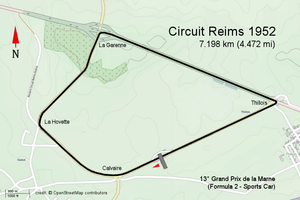
Le Grand Prix automobile de la Marne 1952, disputé sous la réglementation Formule 2 sur le circuit de Reims-Gueux le 29 juin 1952, est le quatrième des huit Grands Prix de France organisés en 1952, disputé après Pau, Marseille et Paris, et précédant ceux de Rouen, Les Sables-d'Olonne, Saint-Gaudens et La Baule. Il fut remporté par Jean Behra, sur Gordini.
Le circuit de Reims-Gueux, connu également sous le nom de circuit de Reims était un circuit de forme triangulaire spectaculaire situé à environ 5 km à l'ouest de Reims entre les villages de Thillois et de Gueux.